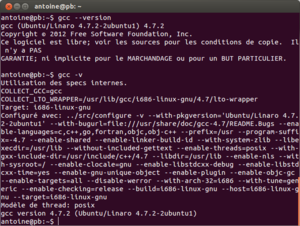
Capture d'écran de GCC 4.7.2 sous Ubuntu
GNU Compiler Collection, abrégé en GCC, est un ensemble de compilateurs créés par le projet GNU. GCC est un logiciel libre capable de compiler divers langages de programmation, dont C, C++, Objective-C, Java, Ada et Fortran.